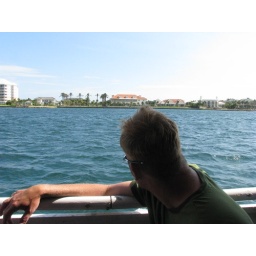
Chris looking at Barry Bonds house in the background with the gold roof